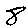
Label: 8